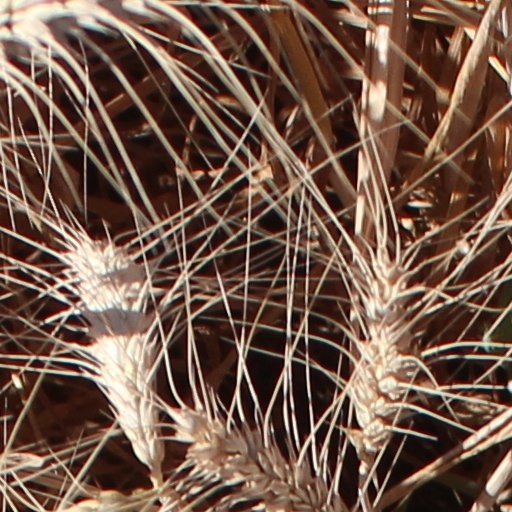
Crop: wheat